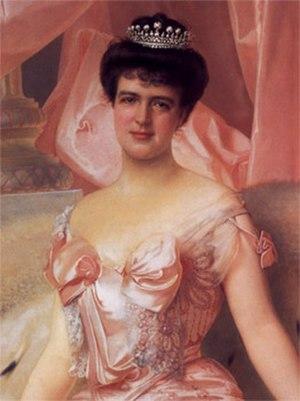
Marie Amélie Louise Hélène d’Orléans, plus connue sous le nom d'Amélie d’Orléans, princesse d'Orléans membre de la maison d’Orléans puis, par son mariage, reine consort de Portugal, est née le 28 septembre 1865, à Twickenham, au Royaume-Uni et décédée le 25 octobre 1951, au Chesnay à côté de Versailles, en France.
Au cours de son histoire le Portugal n’a eu que deux souveraines en titre : Marie Iʳᵉ de Portugal et Marie II de Portugal. Le titre de reine, cependant, s'est appliqué indifféremment également aux épouses des rois. Le royaume a connu également trois princes consorts, Pierre III de Portugal, Ferdinand II de Portugal et Auguste de Leuchtenberg. Pierre III et Ferdinand II se firent par la suite titrer roi de Portugal.
Louis Philippe Albert d'Orléans, comte de Paris, est le dernier prince royal de France, de 1842 à 1848. Prétendant orléaniste au trône de France de 1848 à 1873 sous le nom de Louis-Philippe II, puis de 1883 à 1894 sous celui de Philippe VII, c’est également un écrivain et un combattant de la guerre de Sécession.